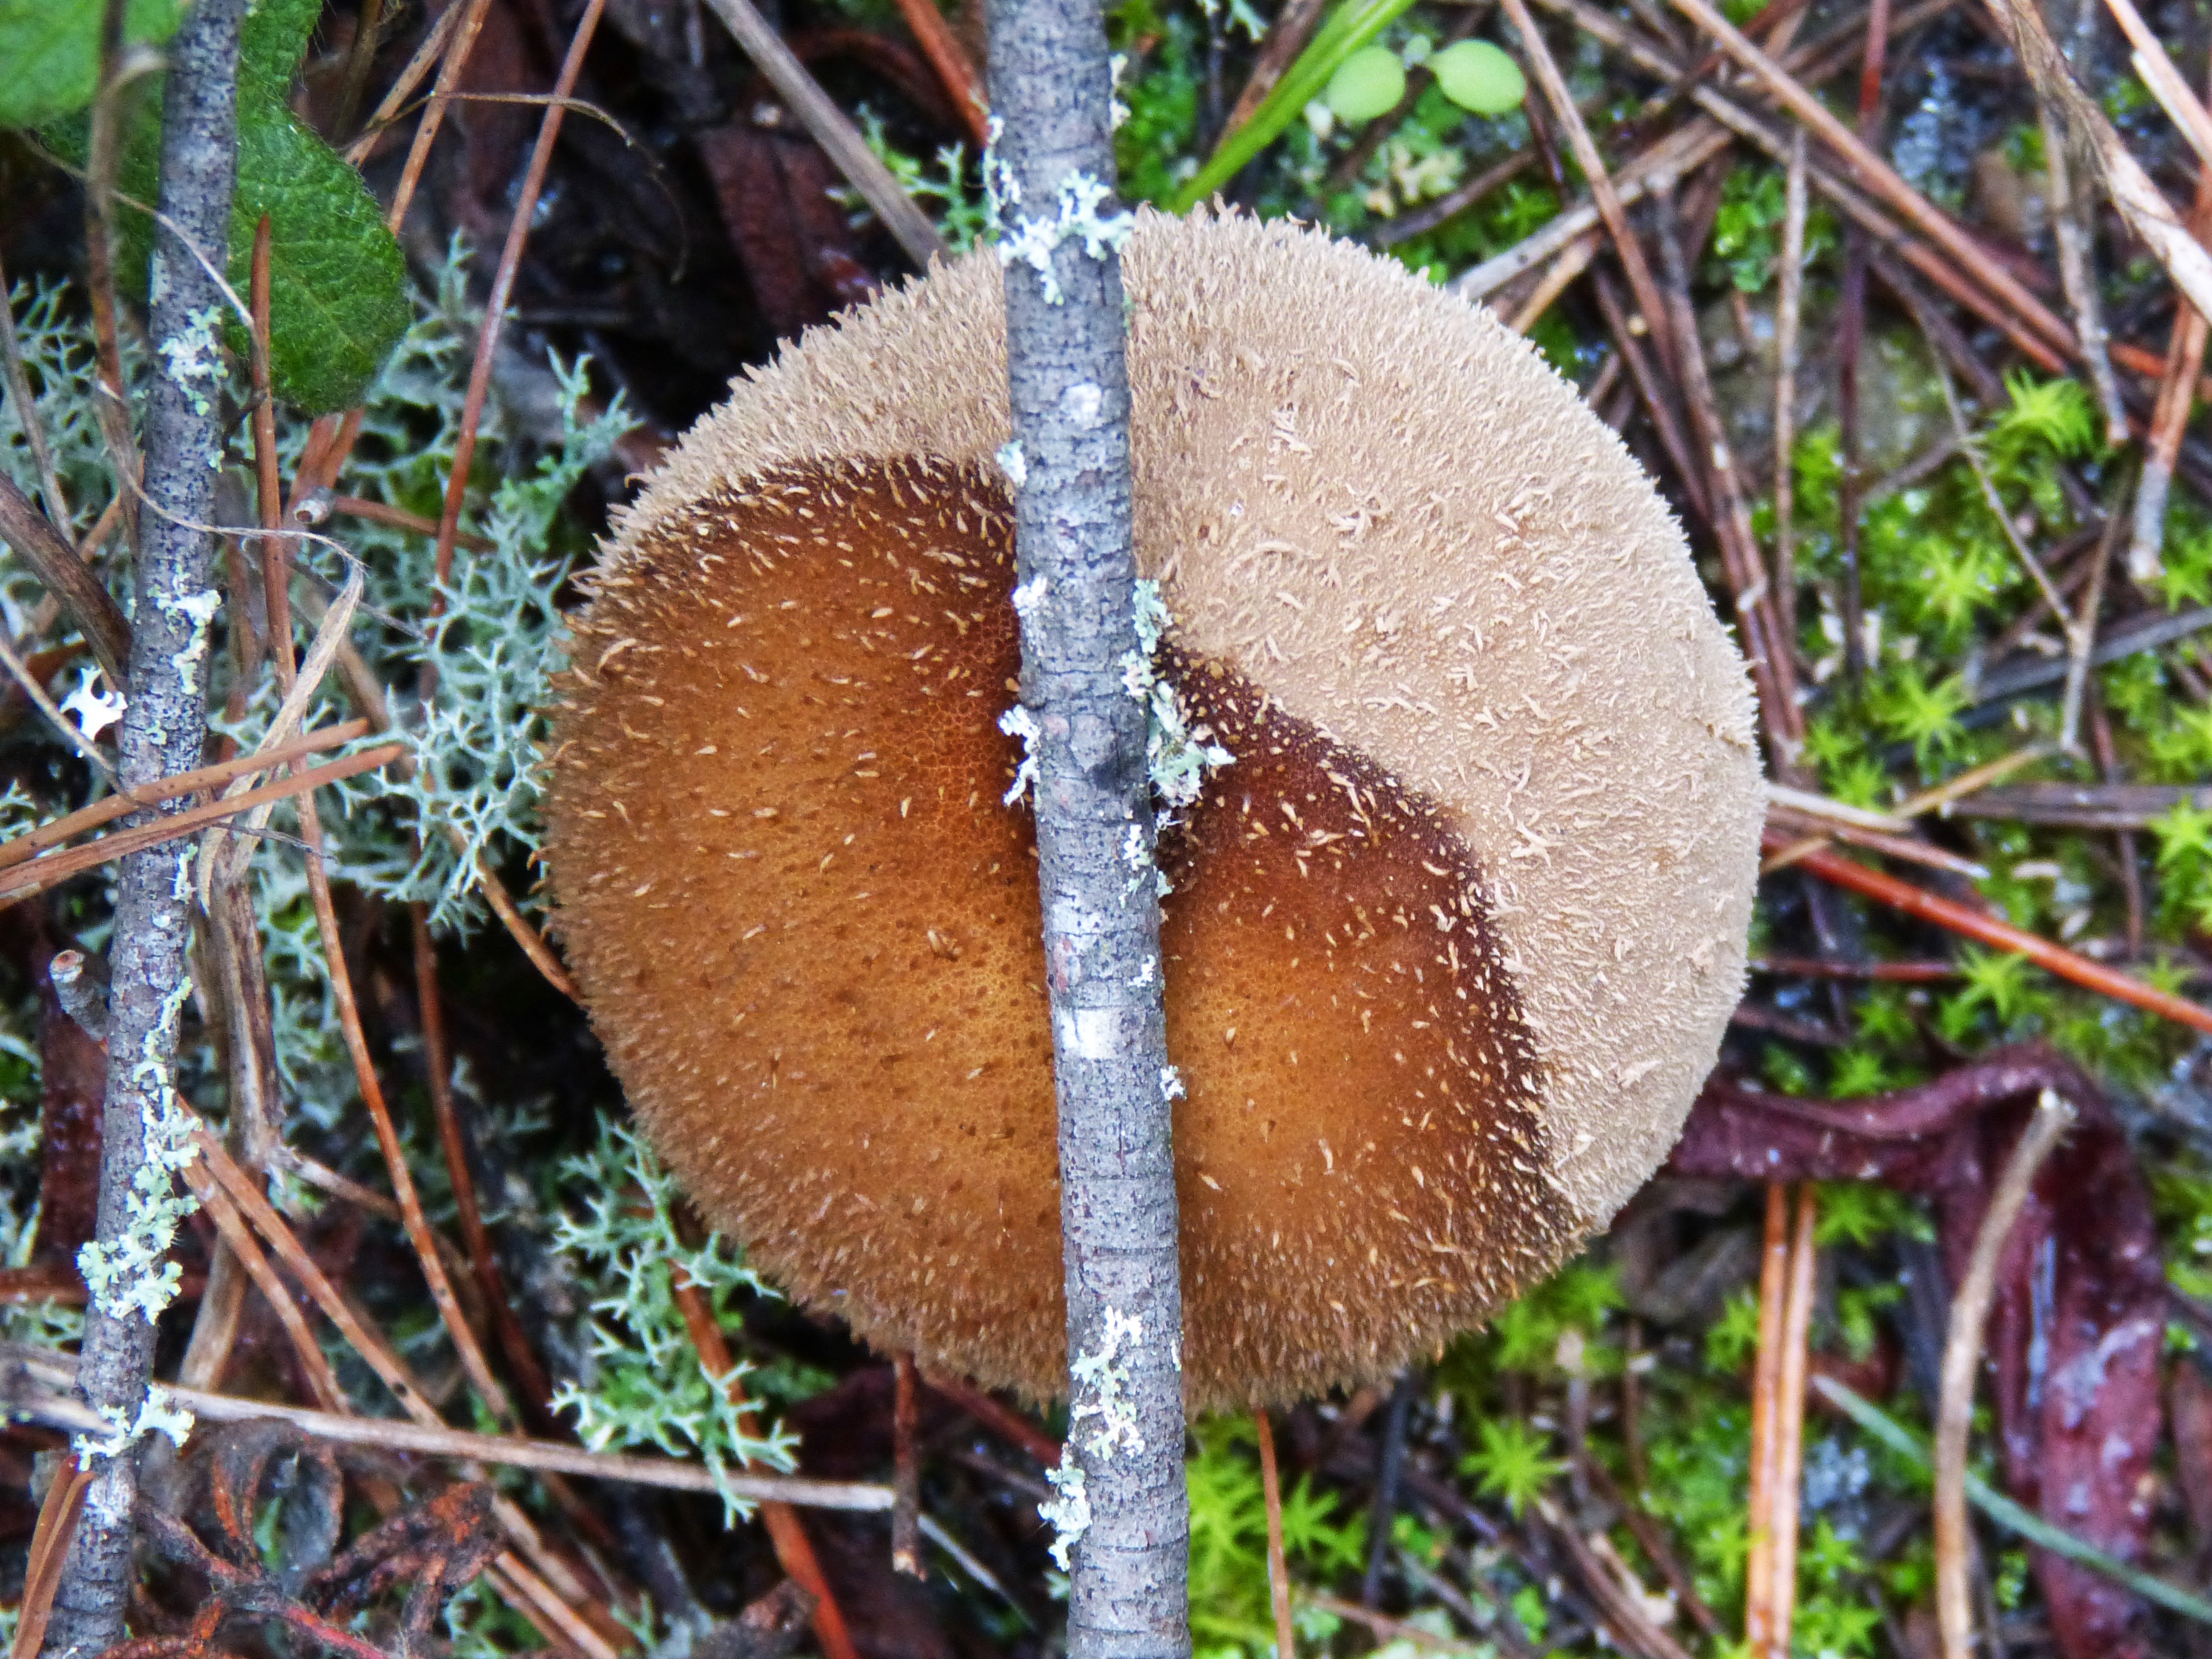
tree, forest, frost, moss, autumn, mushroom, flora, fungus, woodland, agaric, bolete, lycoperdon perlatum, edible mushroom, medicinal mushroom, agaricomycetes, agaricaceae, penny bun, wolf fart